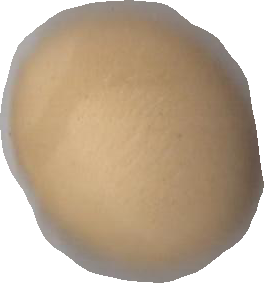
Variety: Dega